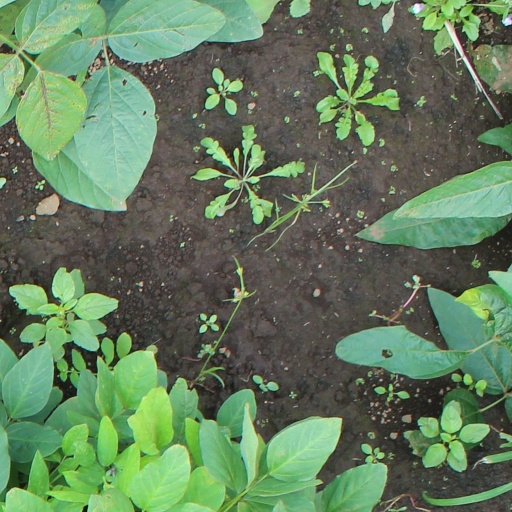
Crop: soybean